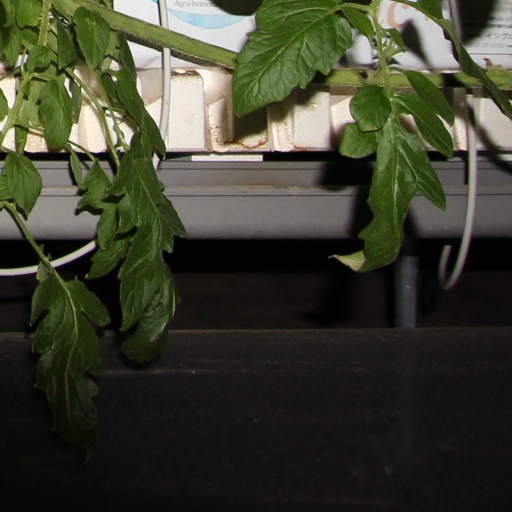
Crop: tomato